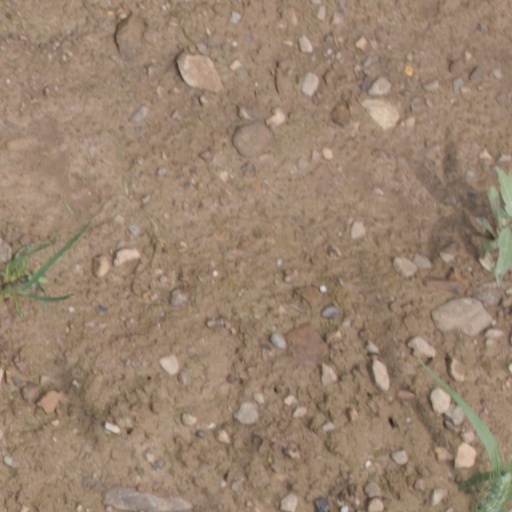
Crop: wheat